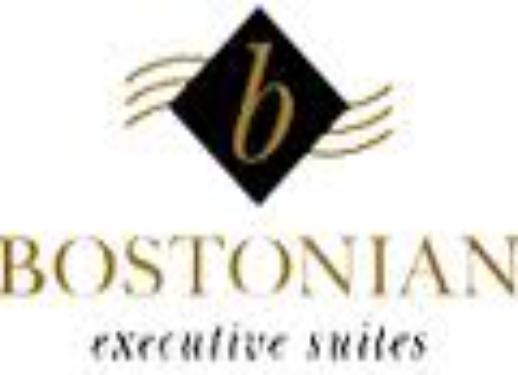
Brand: Bostonian
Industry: Clothes